William Inge

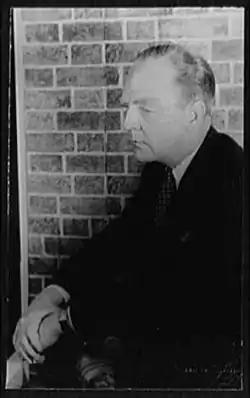
Portrait of William Inge by Carl Van Vechten

In 1953, Inge received a Pulitzer Prize for "Picnic", a play based on women he had known as a small child: